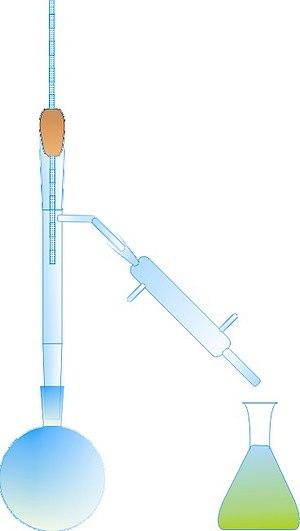
Chemie Italiano: Chimica Русский: Химия